Standpipe (firefighting)

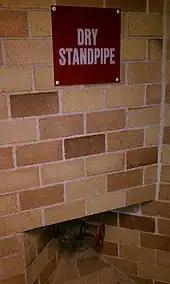
Labeled dry standpipe outlet in a university building

Dry standpipe systems do not contain water in the piping during normal, non-firefighting situations. Water is only introduced when needed for firefighting purposes.